The Man from Arizona

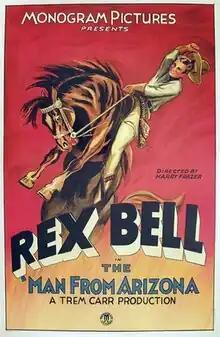

The Man from Arizona is a 1932 American western film directed by Harry L. Fraser and starring Rex Bell, Nat Carr and James Marcus. It was distributed by Monogram Pictures, which concentrated on second feature westerns and mystery films.